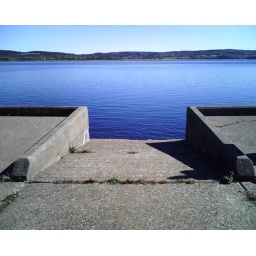
dad says where the bustins fellow rode the horse in the water